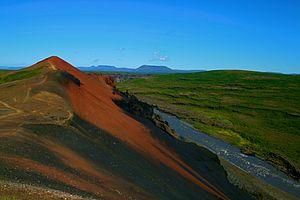
La colline Rauðhólar dans le parc national de Jökulsárgljúfur
La Jökulsárgljúfur, toponyme islandais signifiant littéralement « gorge de la Jökulsá », est une gorge d'Islande située sur le cours inférieur de la Jökulsá á Fjöllum, l'un des plus longs fleuves du pays. Elle débute aux cascades de Selfoss et Dettifoss et débouche non loin de l'océan Arctique après un parcours de 24 kilomètres entre deux parois escarpées. Protégée dans le parc national du Vatnajökull, elle constitue l'une des plus importantes destinations touristiques d'Islande.
Le parc national de Jökulsárgljúfur, en islandais Þjóðgarður Jökulsárgljúfur, est un ancien parc national situé dans le nord de l'Islande, au bord du fleuve Jökulsá á Fjöllum, entre le site d'Ásbyrgi au nord et la chute Dettifoss au sud. Il a fusionné depuis le 7 juin 2008 dans le nouveau parc national du Vatnajökull avec le parc national de Skaftafell et l'essentiel du glacier Vatnajökull auparavant non compris dans un parc national.